Jaylon Hadden

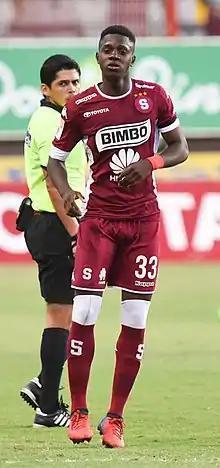
Jaylon Hadden playing for Saprissa on 19 March 2017 against Herediano

Jaylon Jahi Hadden Scarlett (born 9 April 1998) is a Costa Rican professional footballer who plays as a midfielder for Liga FPD club Sporting on loan from Herediano.